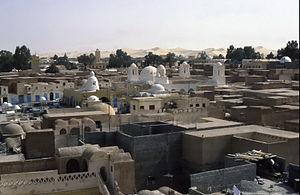
Le Souf est une région naturelle et socio-culturelle algérienne, située au Nord-est du Sahara algérien. C'est une des régions sahariennes les plus peuplées, et constitue un réseau villageois dense dont la capitale est El Oued. C'est également une région à vocation agricole spécifique qui possède des centaines de milliers de palmiers implémentés en plein erg.
Cet article recense les sites inscrits au patrimoine mondial en Algérie.
Une médina, désigne la partie ancienne d'une ville par opposition aux quartiers modernes de type européen. Ce terme est surtout employé dans les pays du Maghreb et dans une moindre mesure au Machrek, en Espagne, en Afrique de l'Ouest, en Afrique de l'Est et dans la Méditerranée, notamment à Malte. En raison de leur patrimoine et des savoir-faire qu'elles abritent, un certain nombre de médinas sont inscrites au patrimoine mondial par l'UNESCO, notamment en Afrique du Nord. La médina de Fès est la plus grande du monde